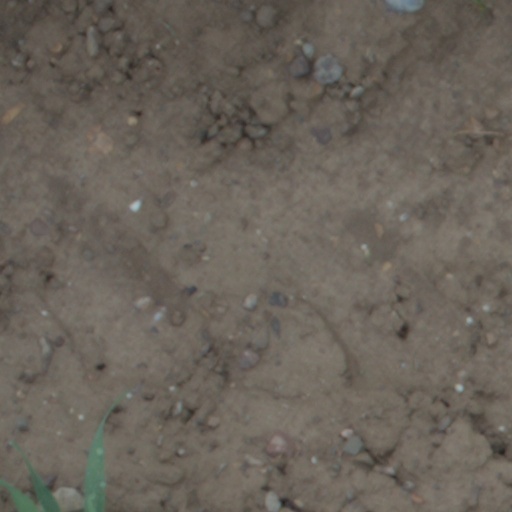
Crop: wheat